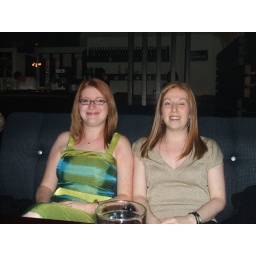
Looking shiny in my green dress